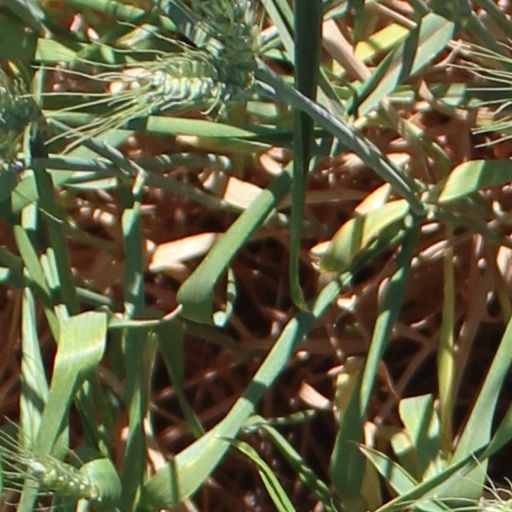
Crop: wheat